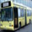
Label: bus